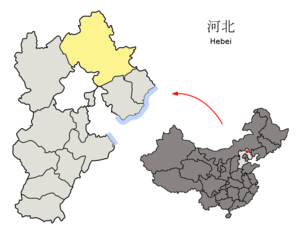
Chengde
Chengdes beliggenhed i Hebei
Chengde er en kinesisk storby i provinsen Hebei ved Kinas kyst til det Gule Hav. Den er en by på præfekturniveau. Befolkningen i byen anslås til 442.000, men hele præfekturet har 3,53 millioner indbyggere.